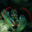
Label: lobster